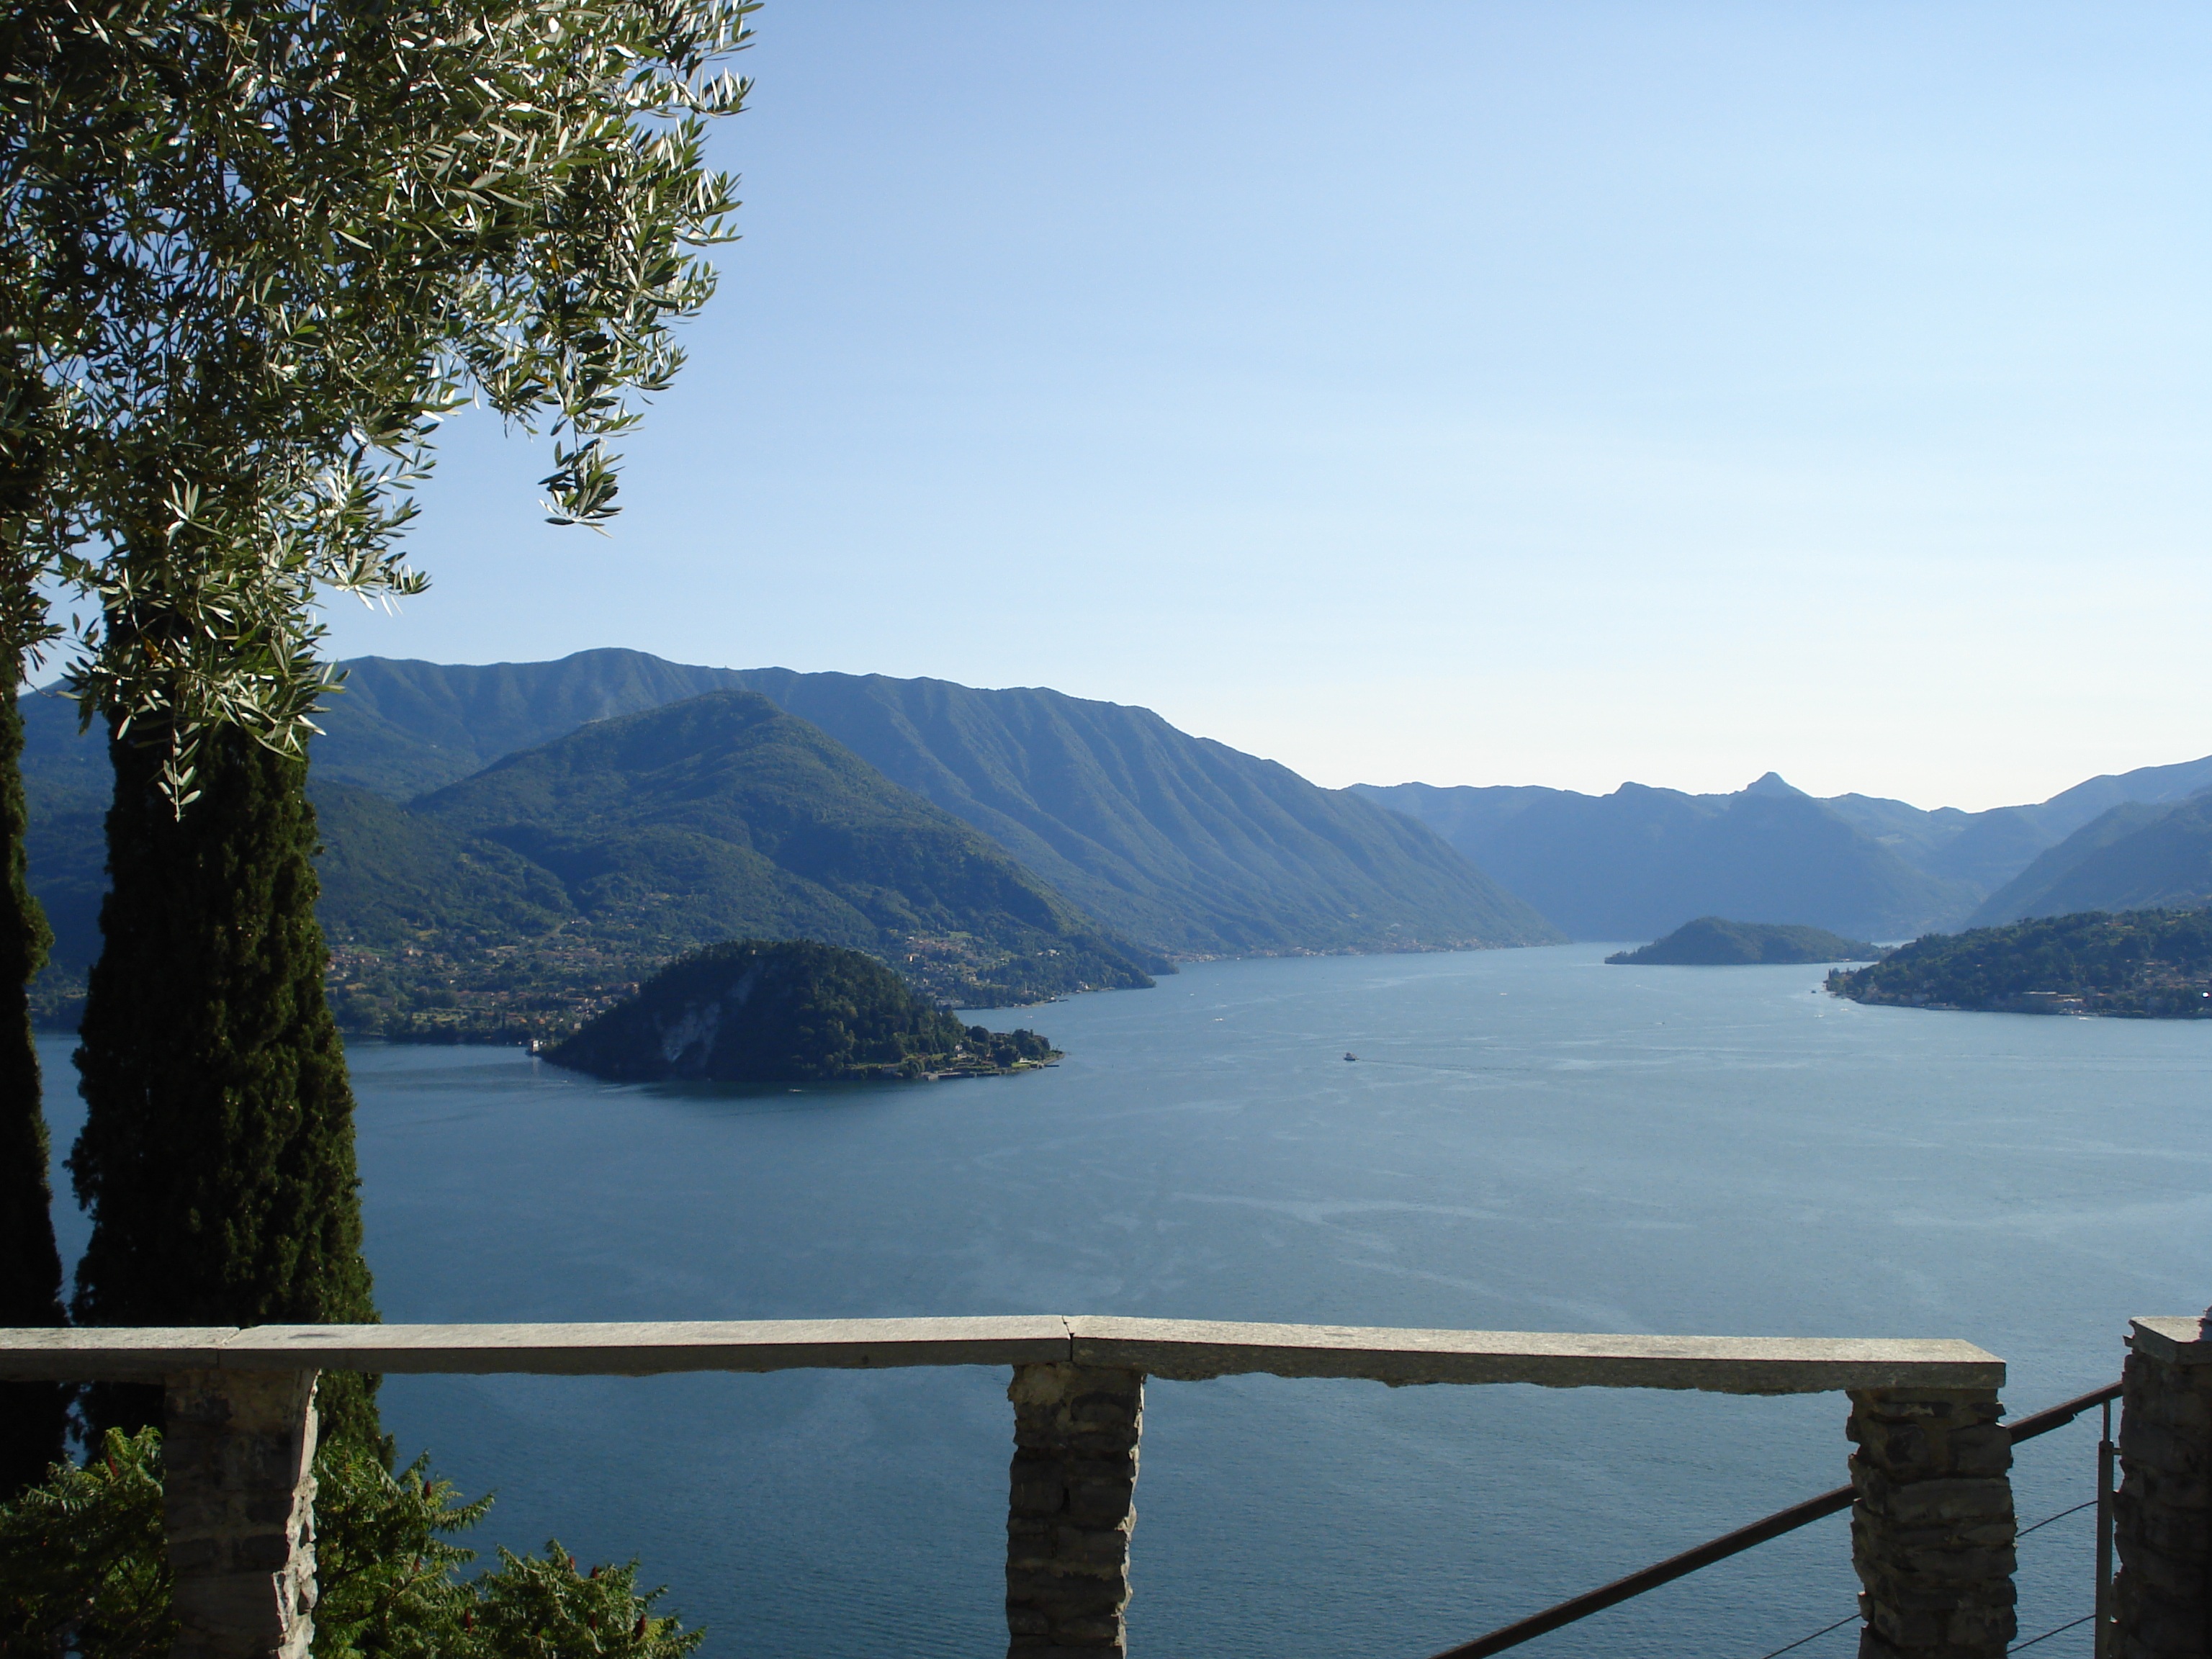
landscape, sea, water, wilderness, mountain, lake, view, mountain range, summer, reflection, holiday, fjord, reservoir, body of water, holidays, loch, mountainous landforms